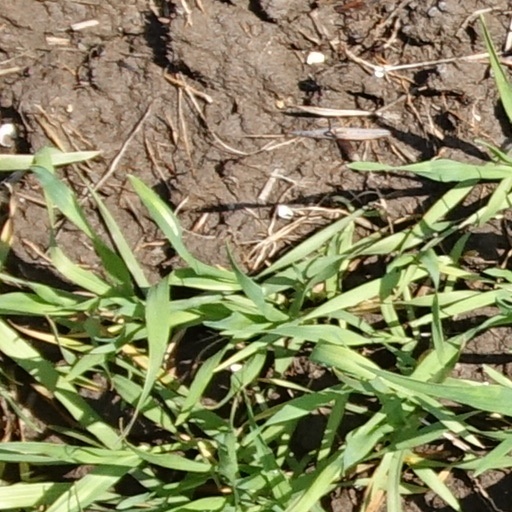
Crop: wheat